South Texas College

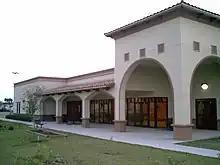
Student Success Building at the Mid-Valley Campus in Weslaco.

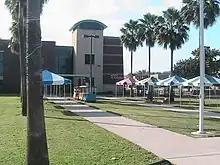
Fall Festival at STC

South Texas College is accredited by the Commission on Colleges of the Southern Association of Colleges and Schools to award Bachelor of Applied Technology, Associate of Applied Science, Associate of Arts and Associate of Science degrees and certificates. The college offers more than 100 degree and certificate program options, including associate degrees in a variety of art, science, technology and allied health fields of study. The college also offers the Bachelor of Applied Technology degree as well as online degree and certificate options.